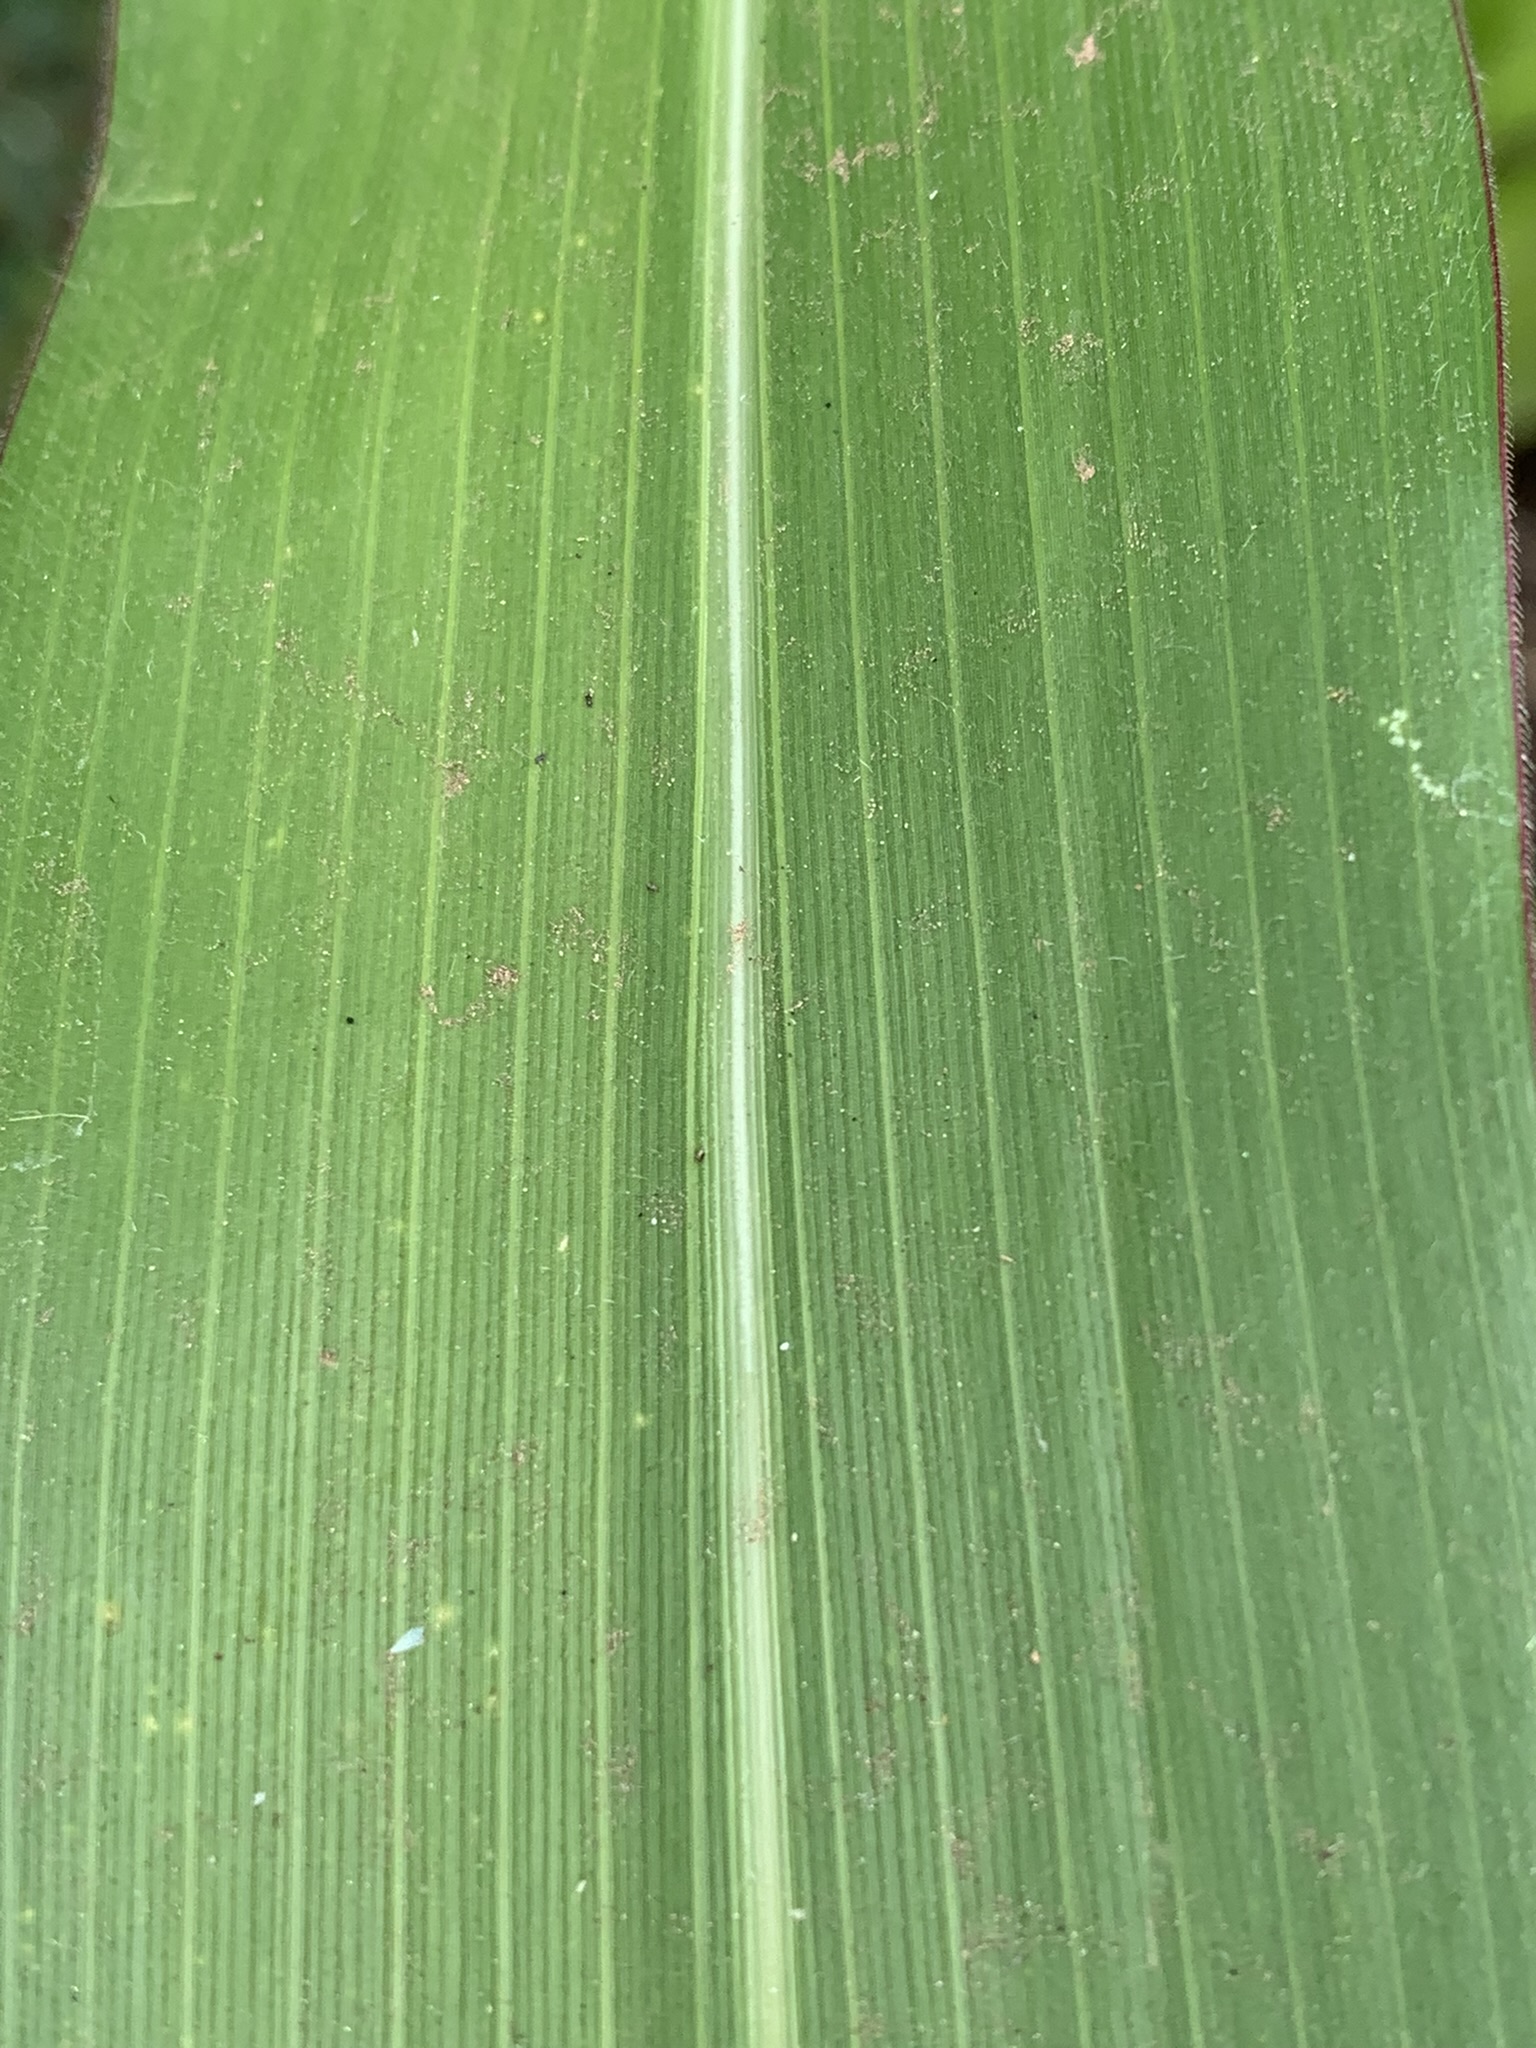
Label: Healthy